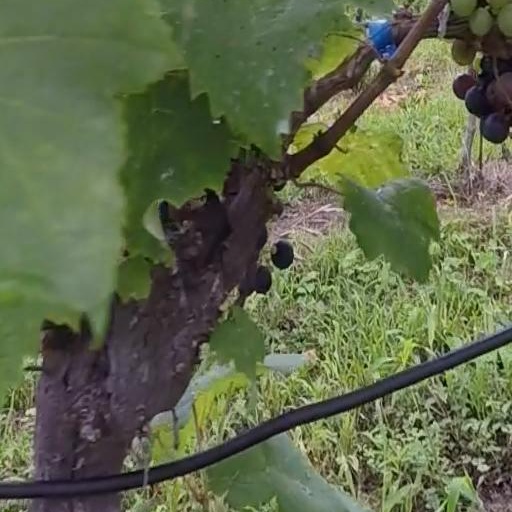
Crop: grape